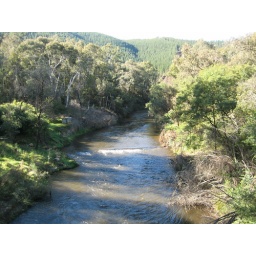
more ovens river with some of the many pine forests in the background